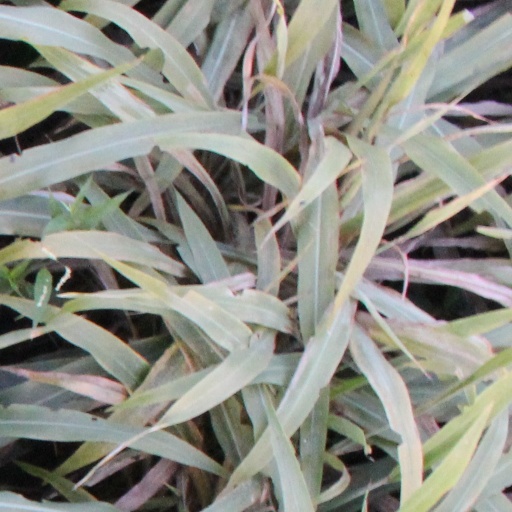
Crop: sorghum